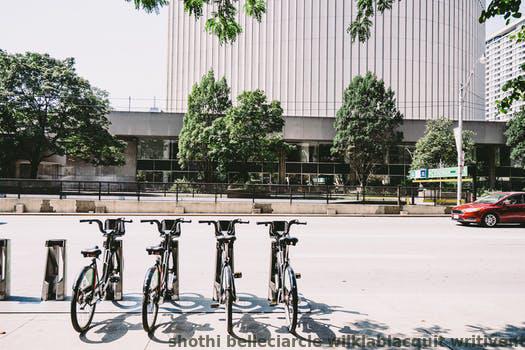
Label: Watermark